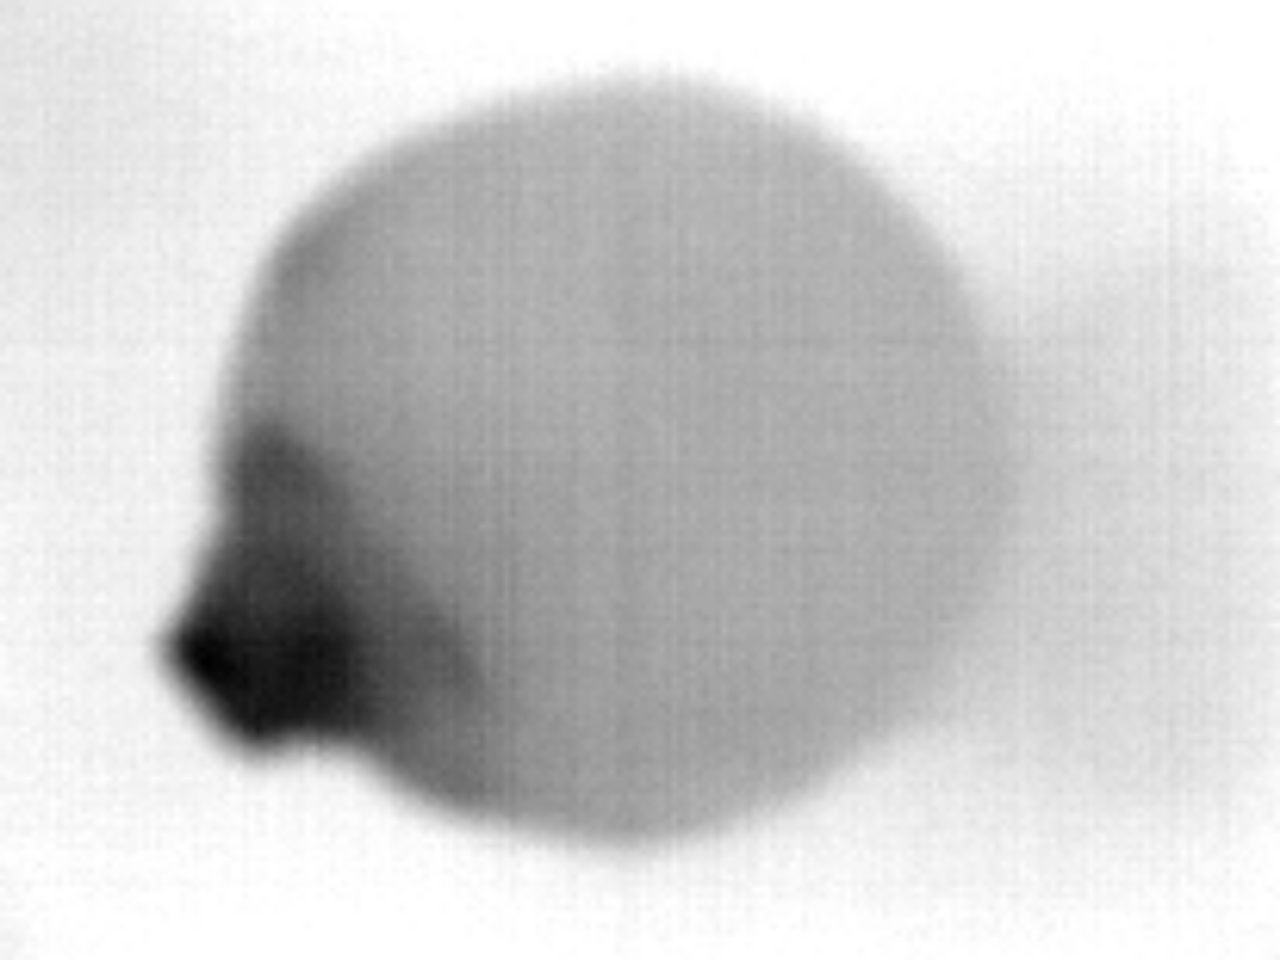
Label: Major Defect